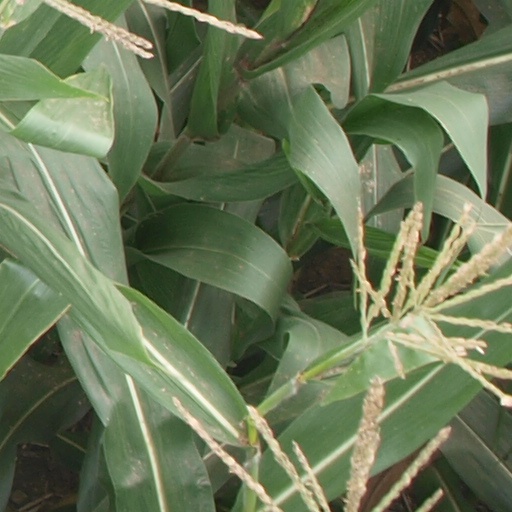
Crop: maize; corn